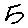
Label: 5